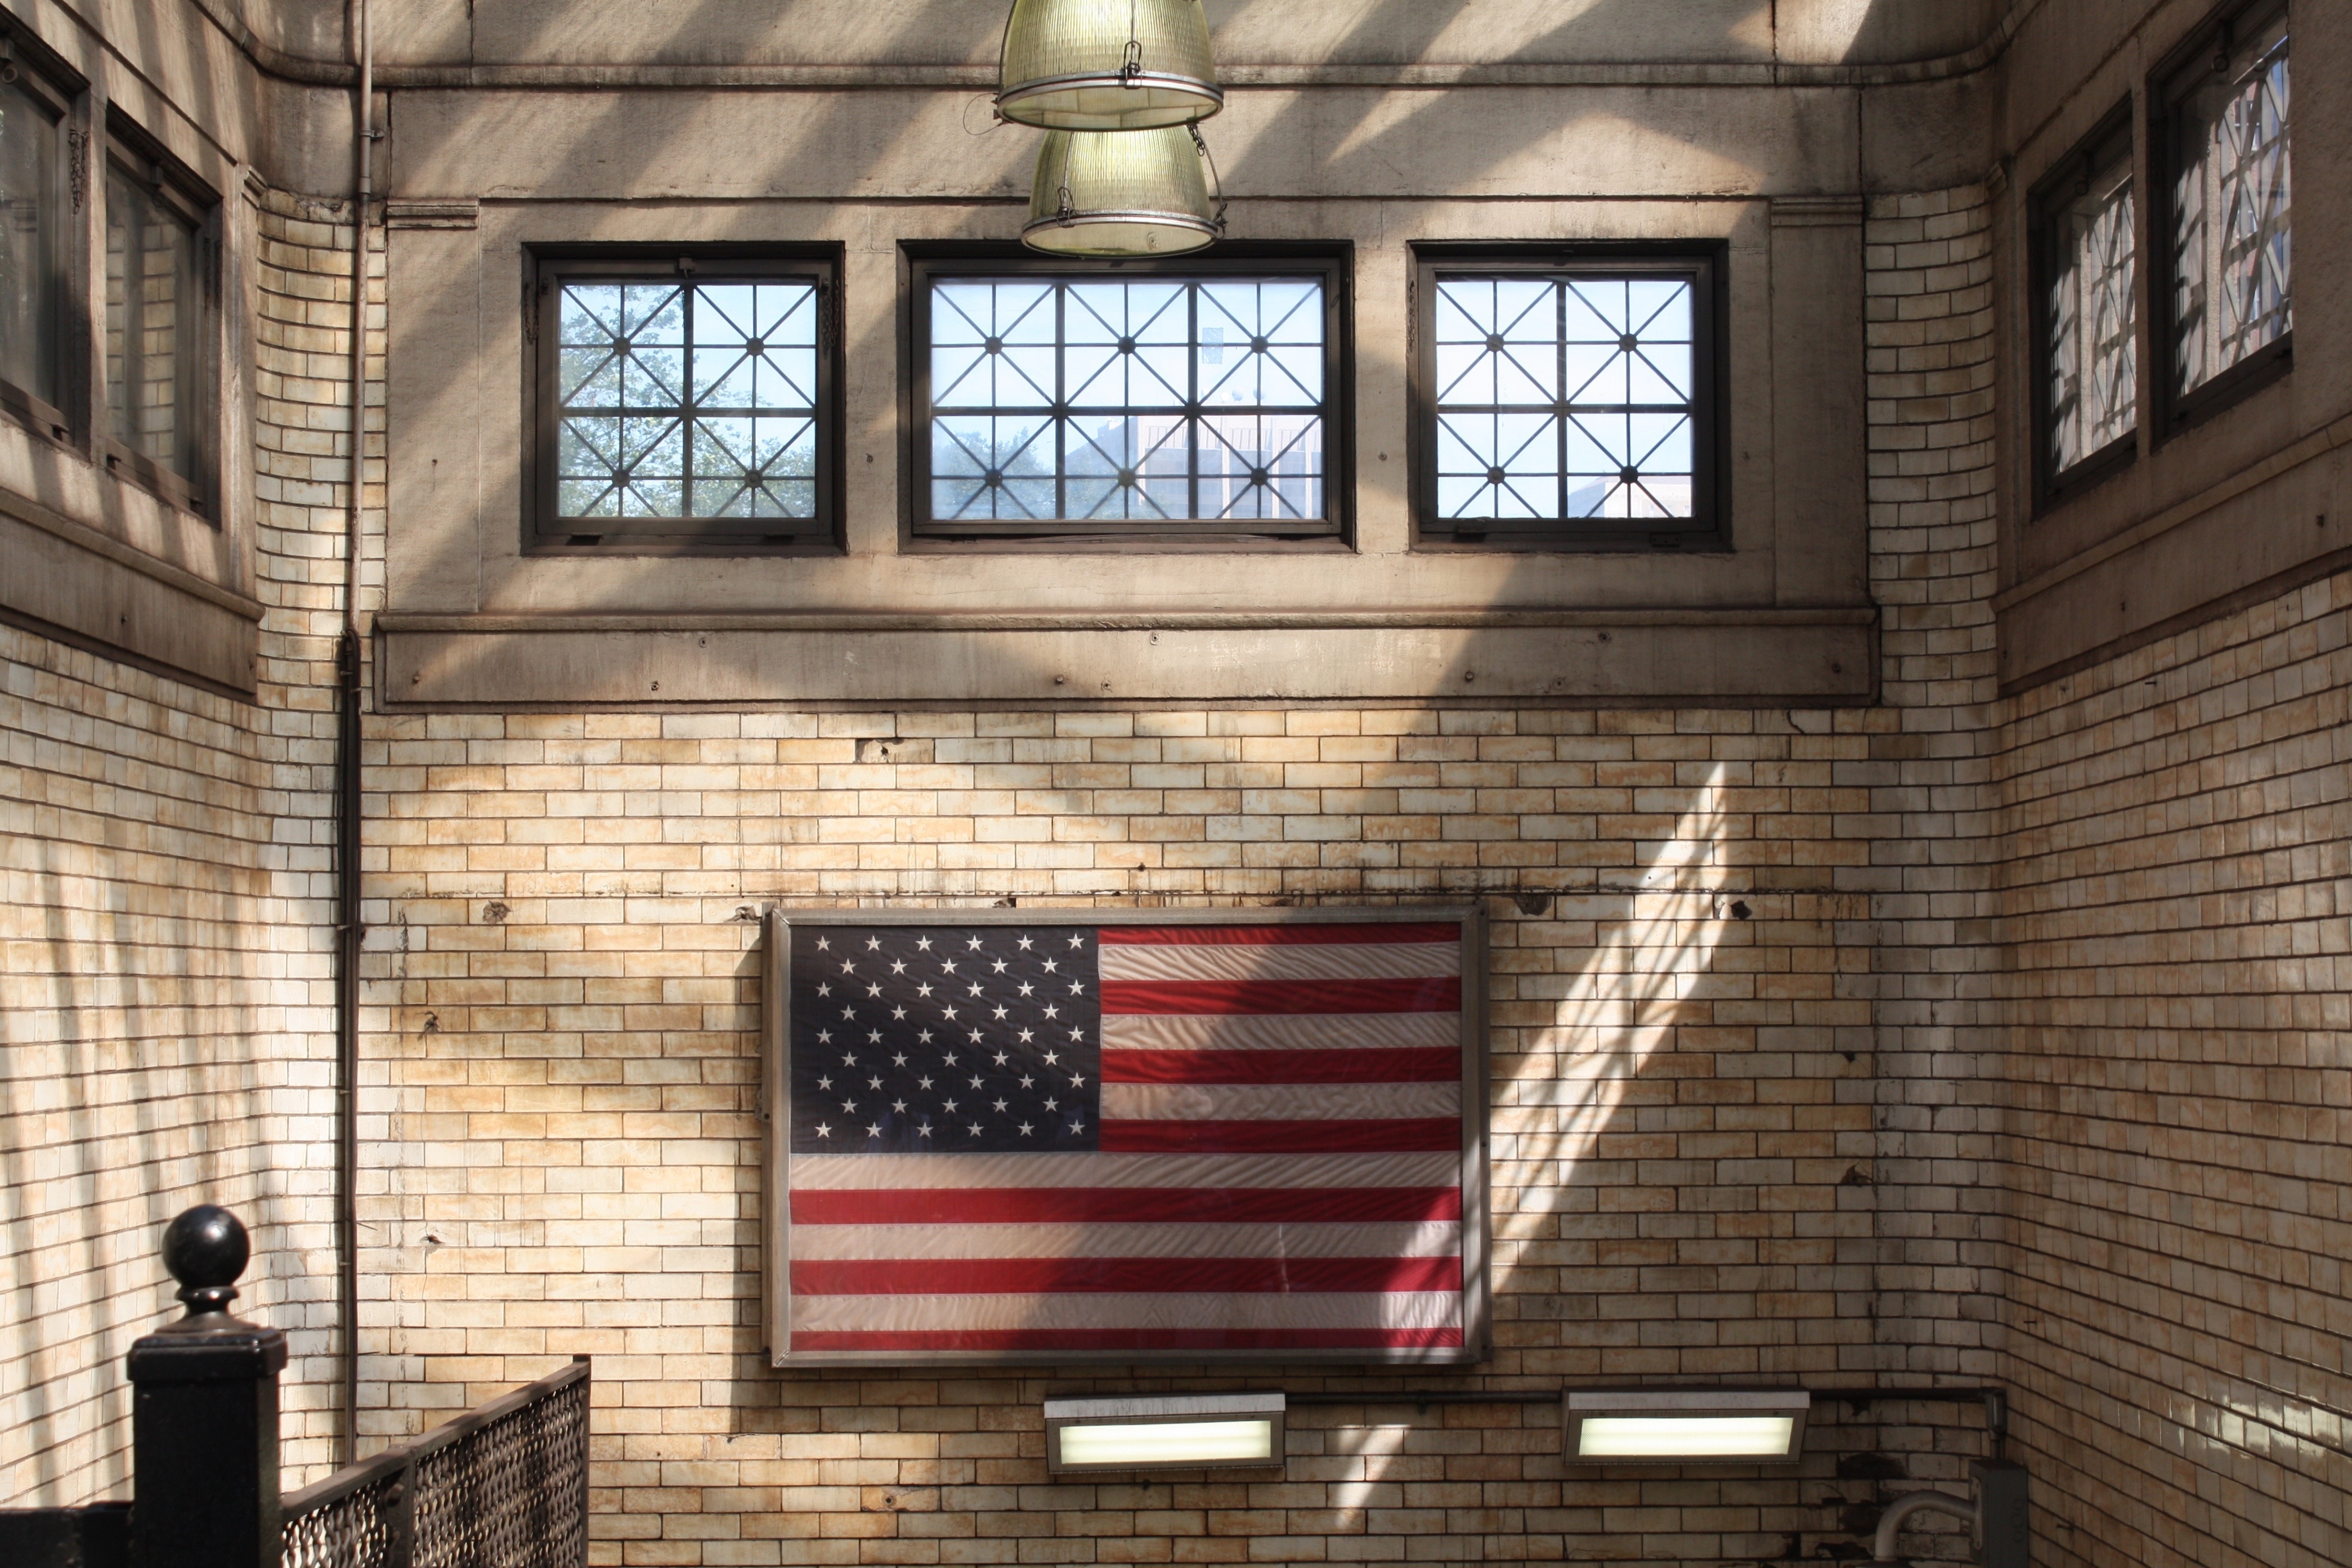
architecture, wood, house, window, home, cottage, facade, property, brick, interior design, design, window covering